Taiwan

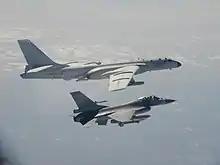
A Taiwanese F-16 fighter jet flies next to a Chinese H-6 bomber (top) in Taiwan's ADIZ.

The government of the Republic of China was founded on the 1947 Constitution of the ROC and its Three Principles of the People, which states that the ROC "shall be a democratic republic of the people, to be governed by the people and for the people". It underwent significant revisions in the 1990s, known collectively as the Additional Articles. The government is divided into five branches ("Yuan"): the Executive Yuan (cabinet), the Legislative Yuan (Congress or Parliament), the Judicial Yuan, the Control Yuan (audit agency), and the Examination Yuan (civil service examination agency).